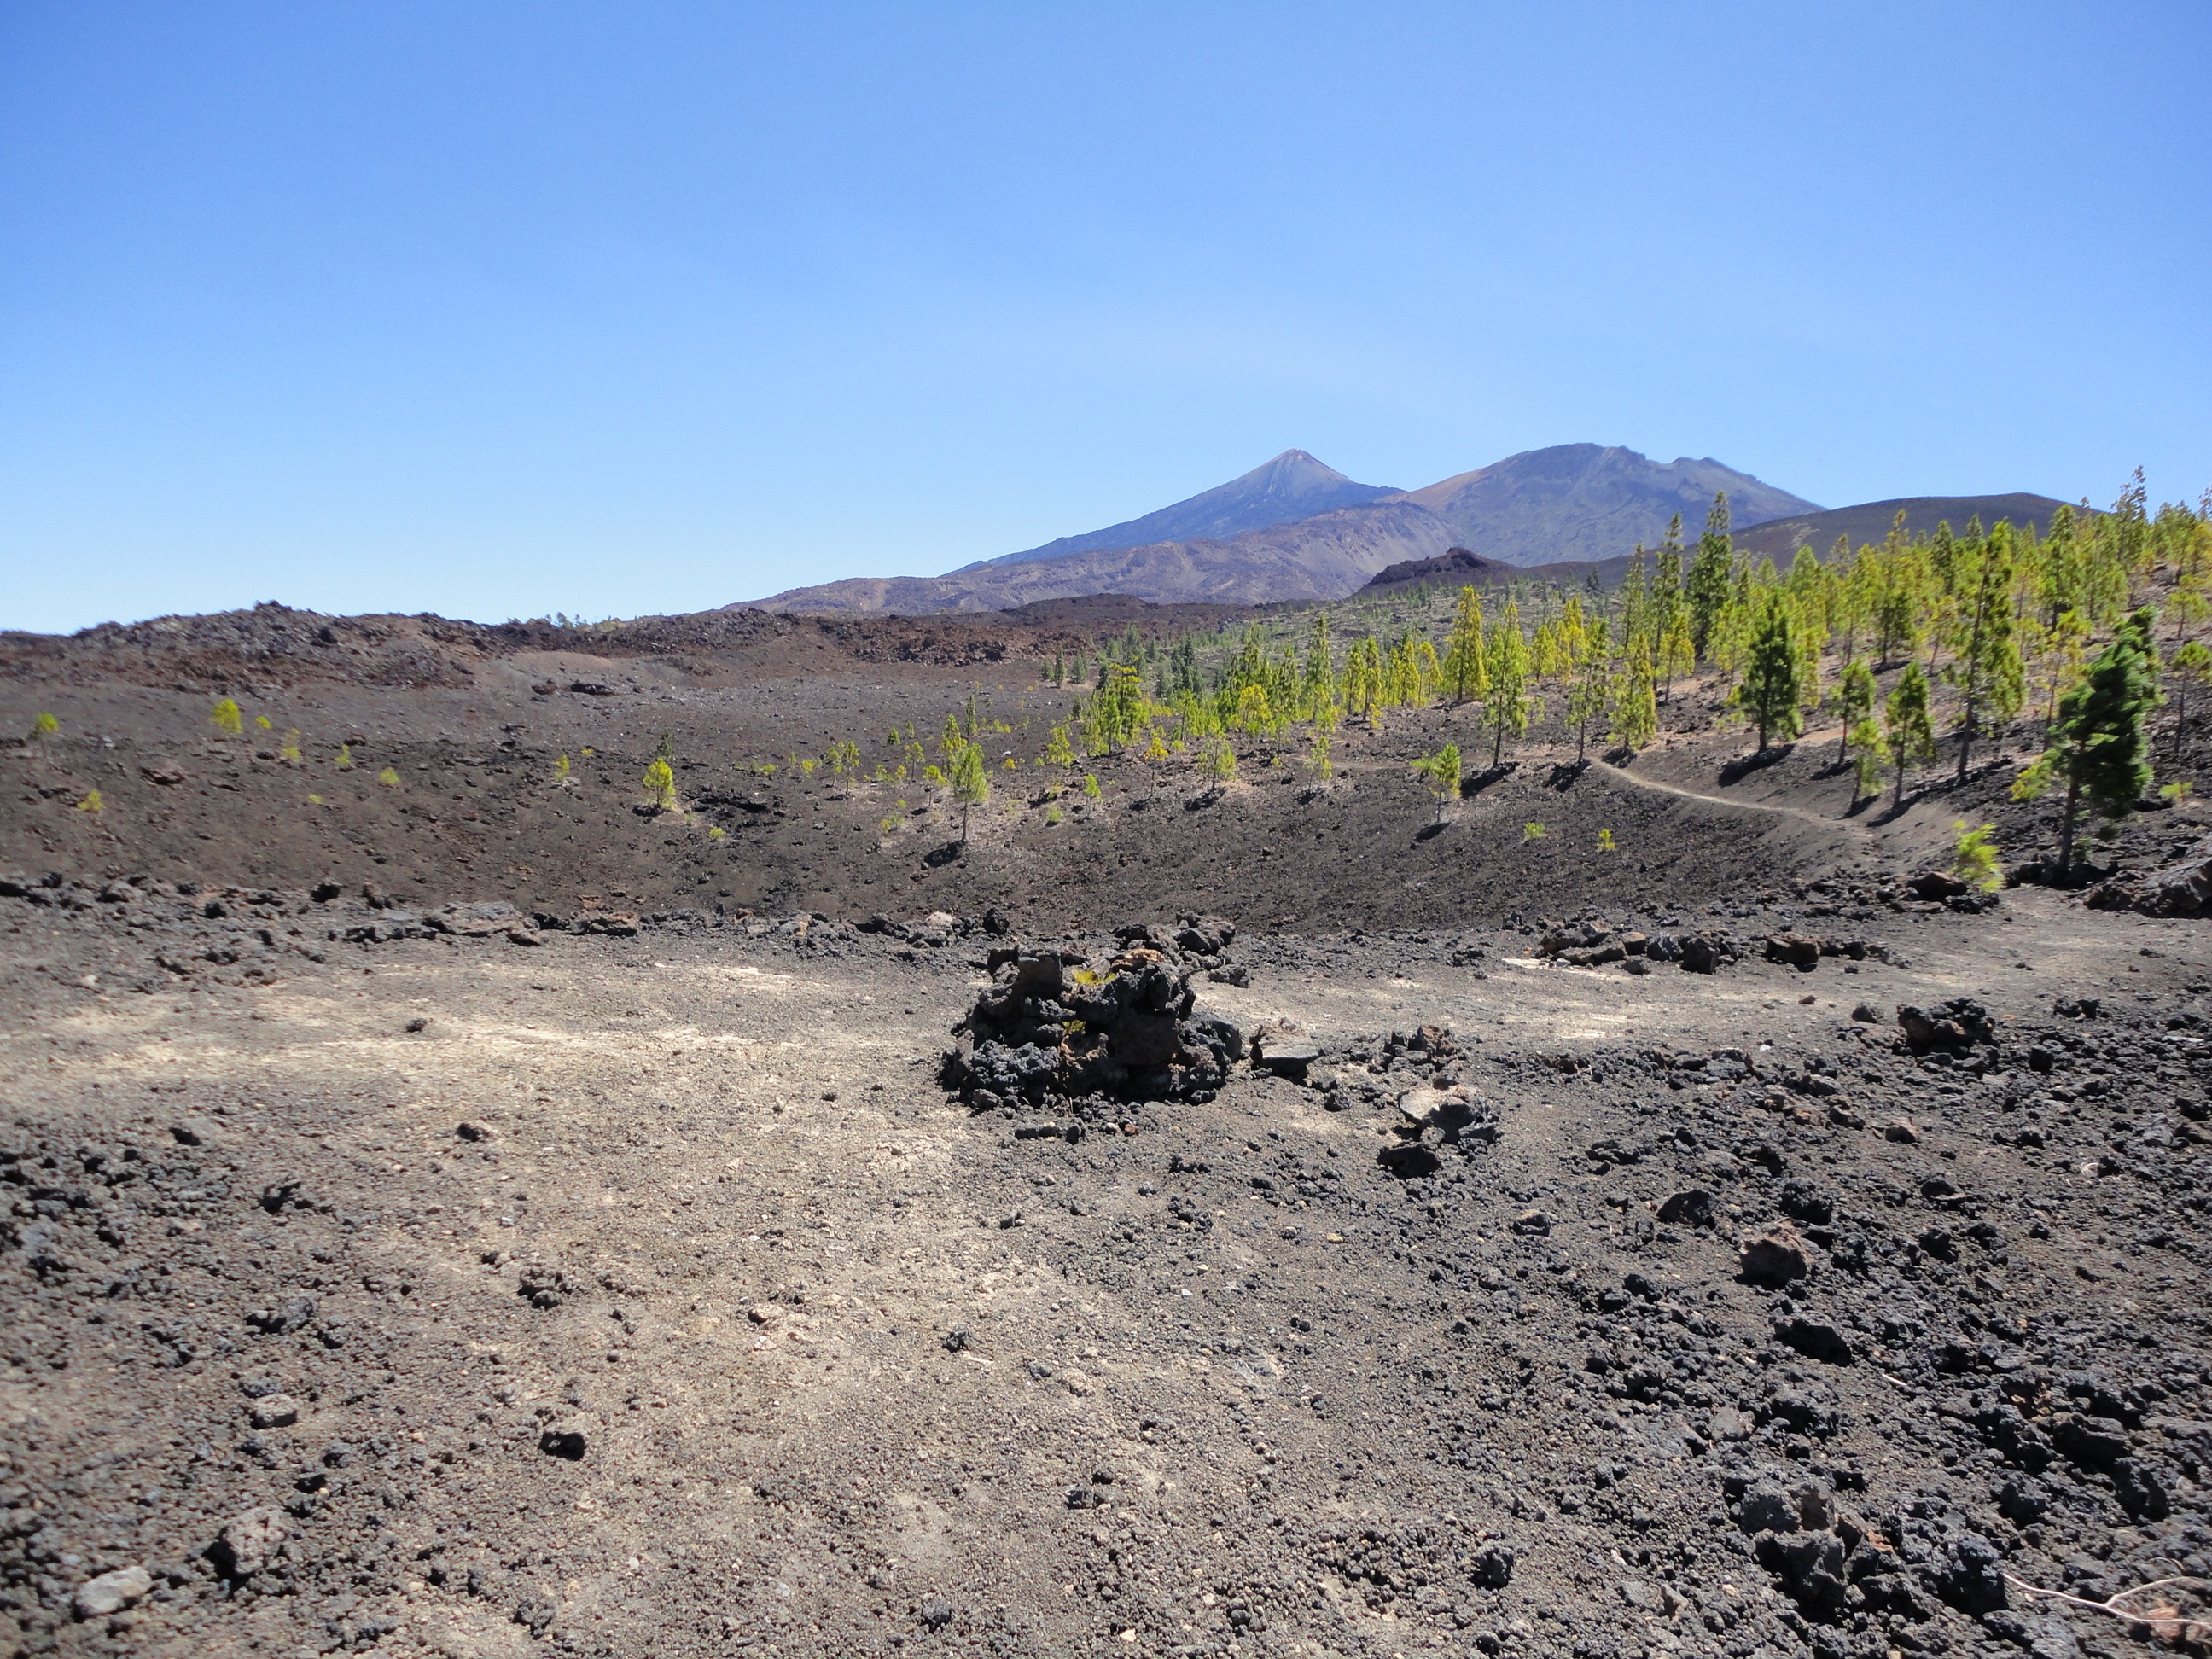
landscape, nature, wilderness, mountain, trail, hill, volcano, soil, national park, ridge, spain, geology, plateau, tenerife, away, ecosystem, wadi, vulcan, canary islands, teide, landform, teide national park, el teide, pico del teide, pico de teide, mount teide, natural environment, geographical feature, geological phenomenon